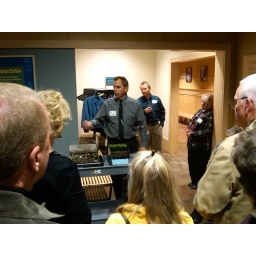
Touring the new McColl Nature Center building near Prior Lake. Awesome example of green building.